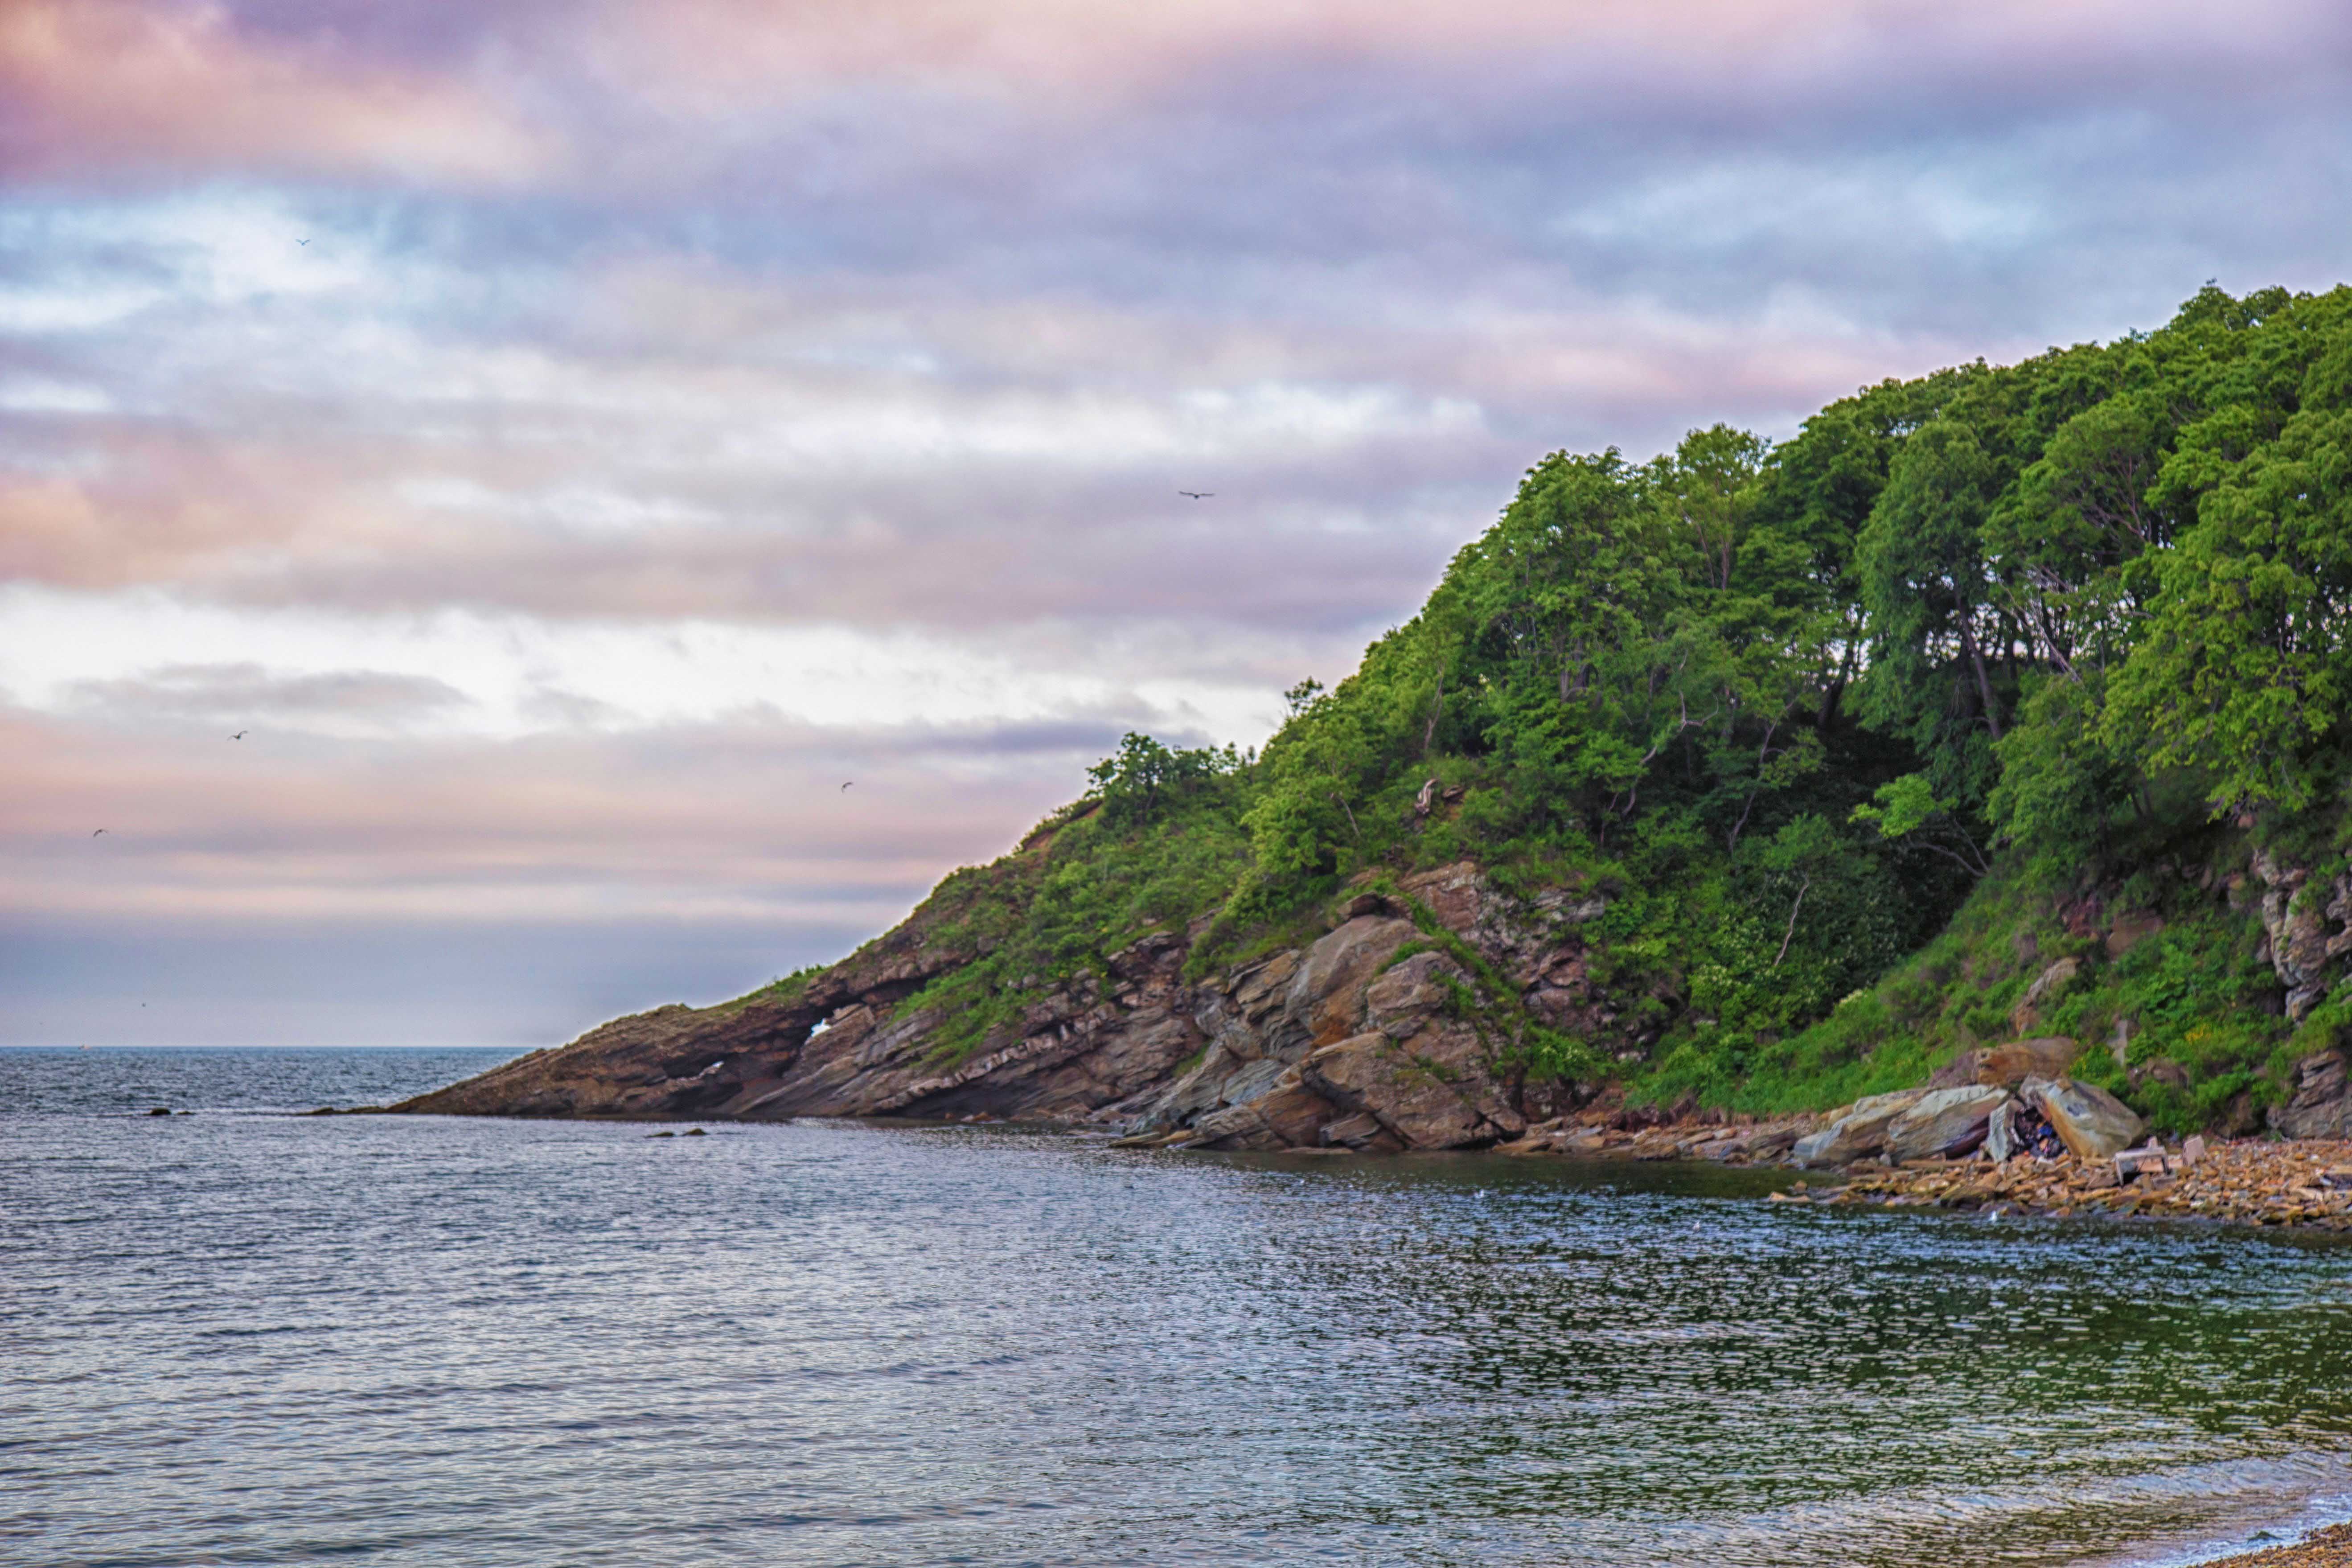
beach, landscape, sea, coast, rock, ocean, cloud, shore, wave, stone, cliff, cove, vehicle, bay, island, blue, fjord, tourism, terrain, body of water, russia, loch, cape, islet, landform, geographical feature